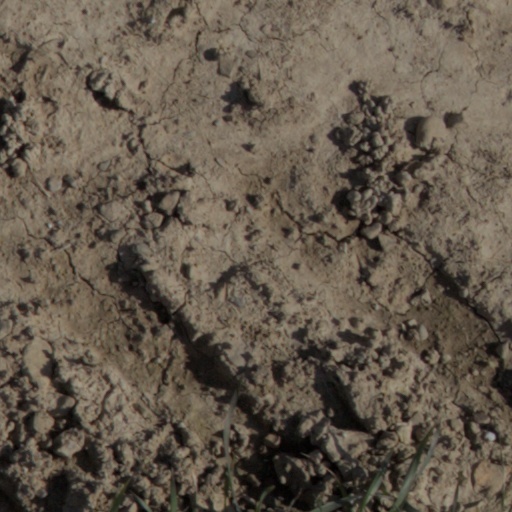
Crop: wheat